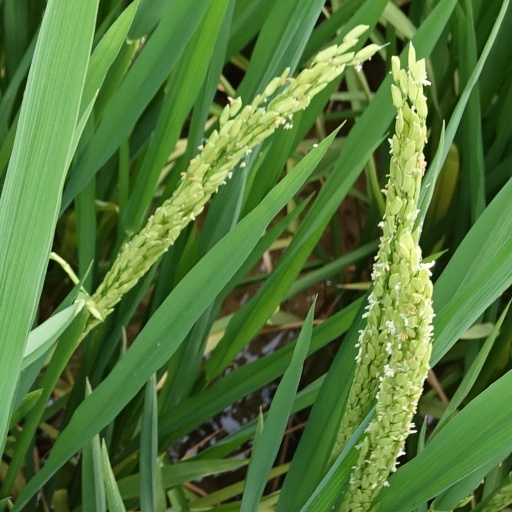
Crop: rice